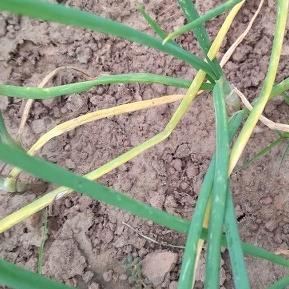
Crop: Onion
Condition: fusarium-d